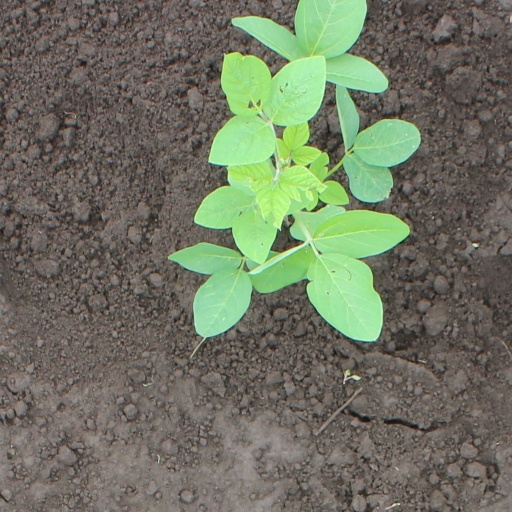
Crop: soybean